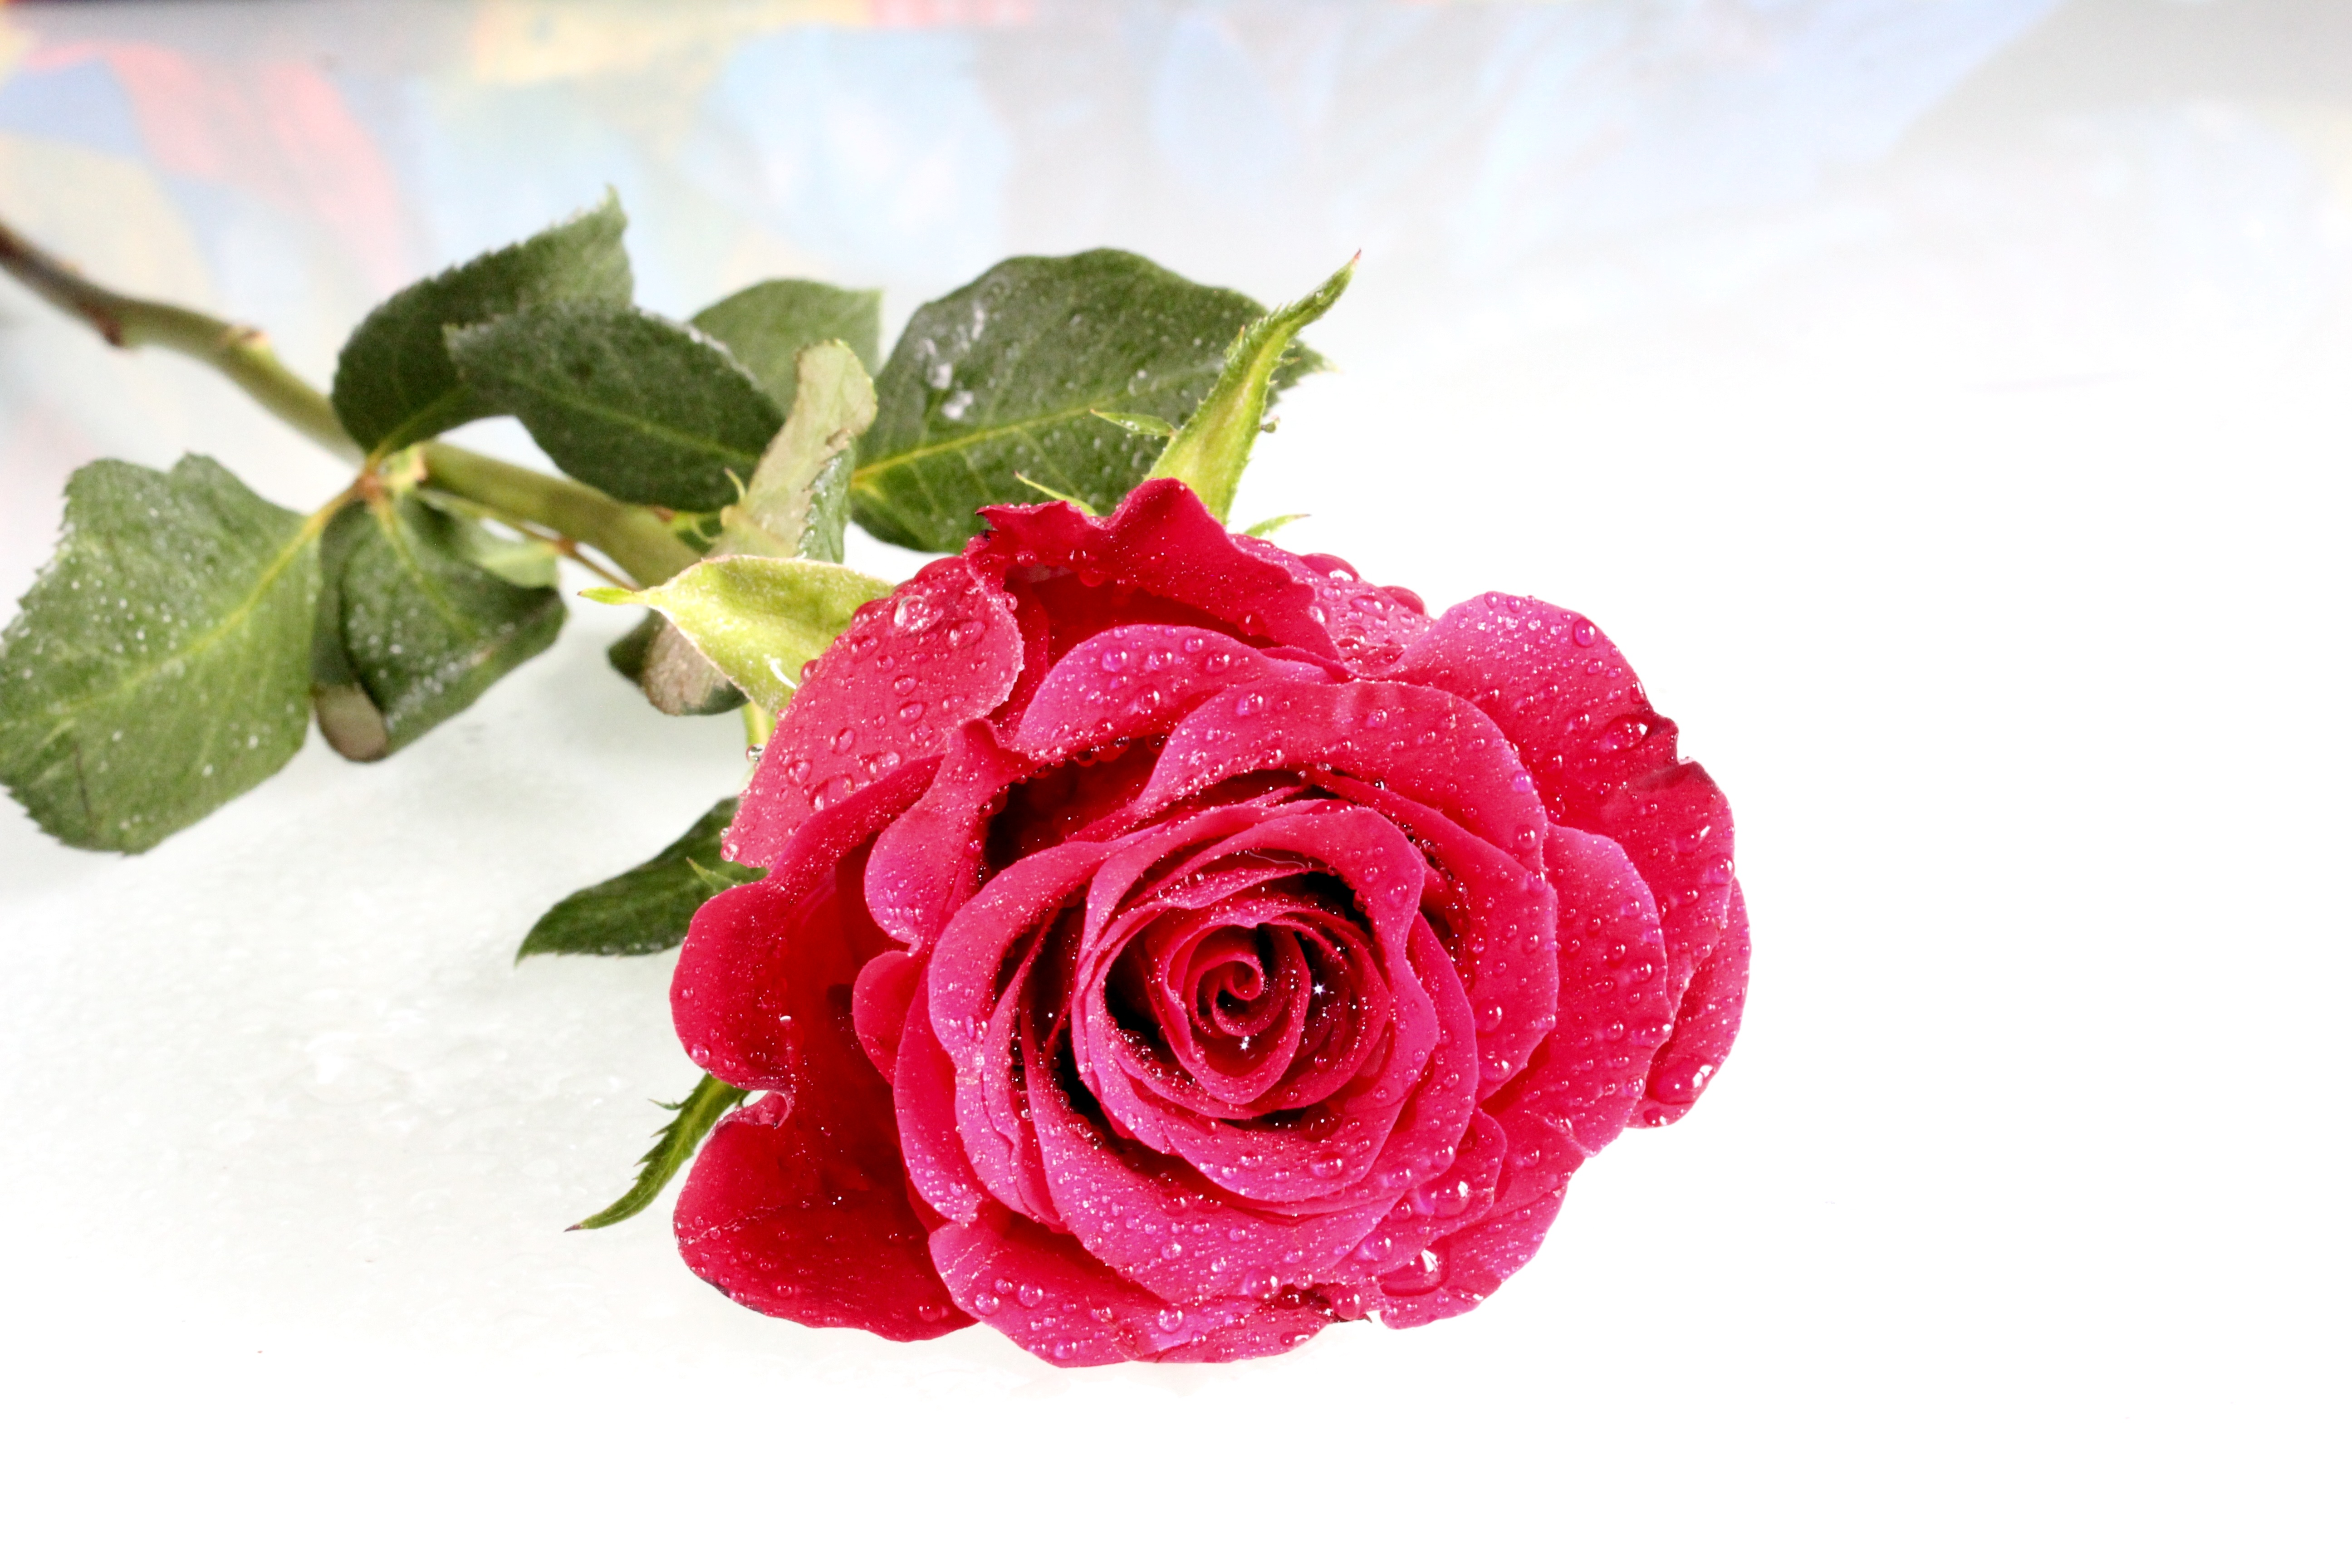
nature, plant, flower, petal, rose, red, pink, magenta, floristry, flowering plant, garden roses, rose family, flower bouquet, cut flowers, floral design, land plant, flower arranging